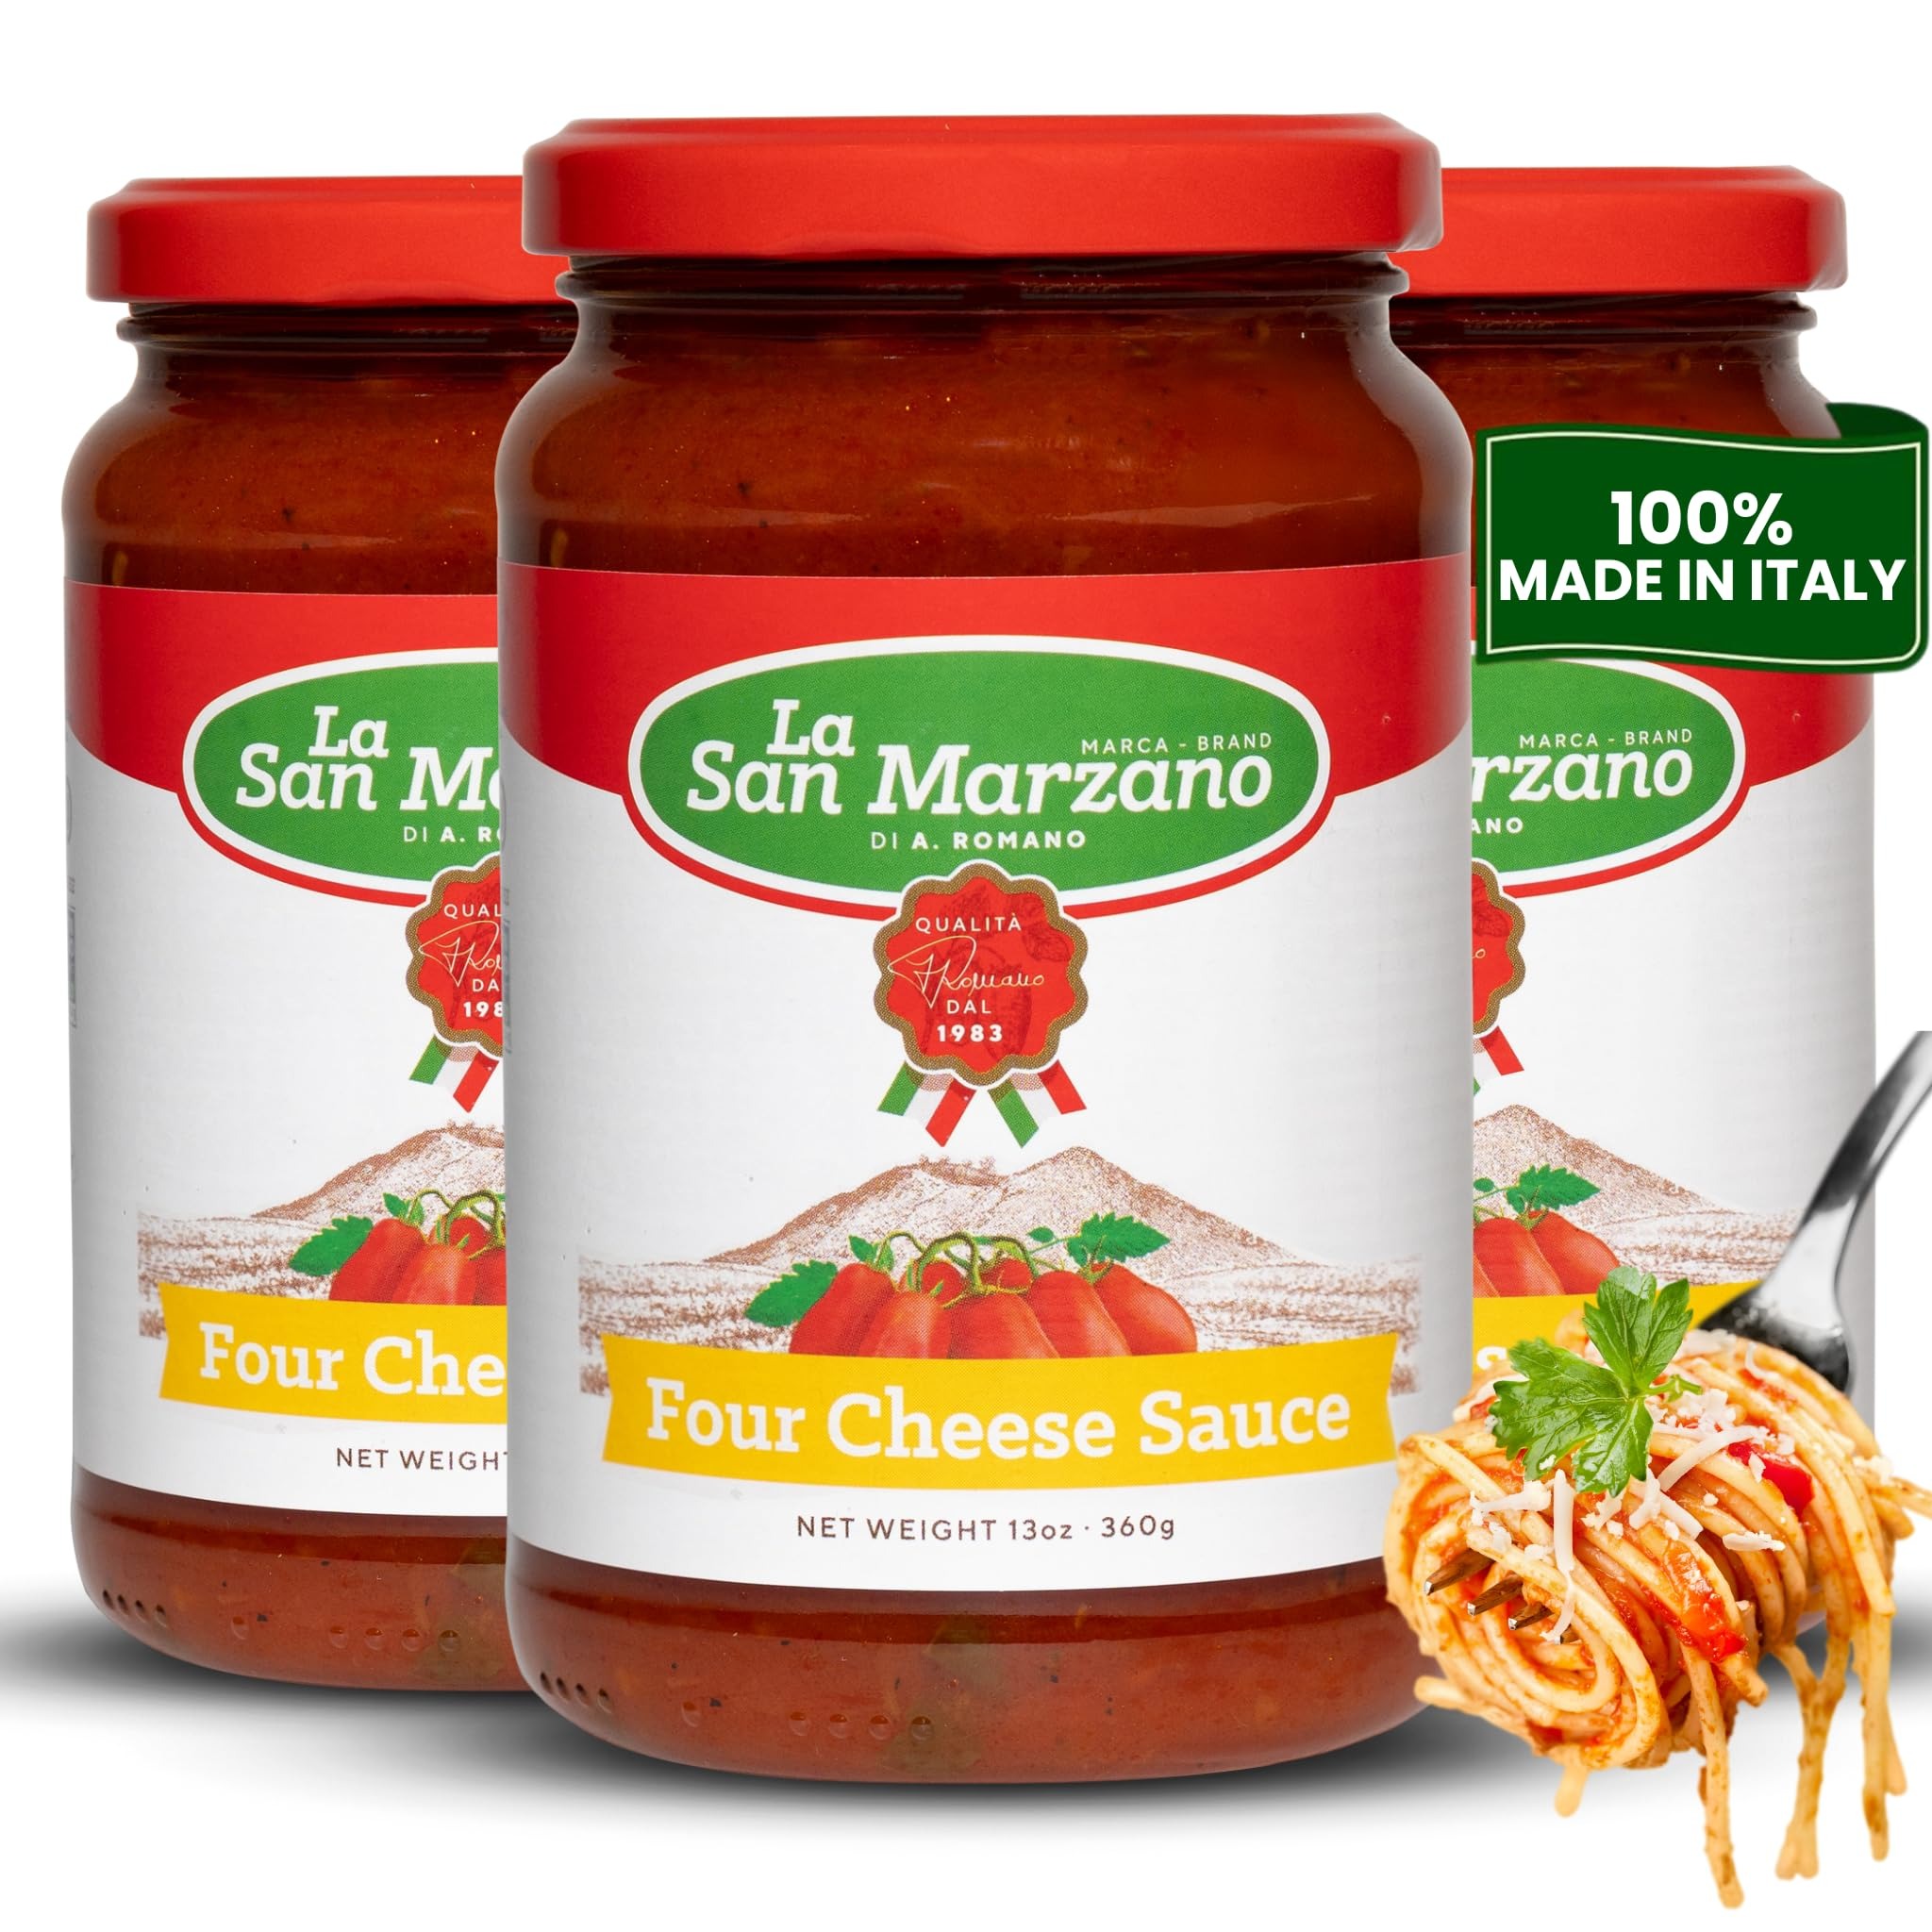
Item Name: La San Marzano Four Cheese Sauce, 13 oz, Pasta Sauce Made in Italy, All Purpose Tomato Premium Quality, All Natural, Non GMO, Gluten Free
Bullet Point 1: FOUR CHEESE SAUCE: CREAMY INDULGENCE: Savor the rich goodness of our Four Cheese Sauce. Made with four DOP Italian cheeses: Parmigiano Reggiano aged over 36 months, Pecorino Romano, Trentingrana, and Asiago. We add a touch of carrot purée to balance the flavors. Perfectly balanced for a creamy, savory flavor that enhances any dish. Indulge in a gourmet experience with pure cheesy perfection, straight from Italy
Bullet Point 2: GRANDMA APPROVED: Fresh 100% Italian tomatoes, just like Grandma used to use. And yes, it's really as good as she said. Because when it comes to Italian cuisine, Grandma knows best.
Bullet Point 3: ONE SAUCE, ENDLESS POSSIBILITIES: Perfect as pizza sauce, pasta sauce, spaghetti sauce, tomato soup. This sauce works miracles in the kitchen. It’s not just a sauce, it’s a culinary superpower!
Bullet Point 4: STRAIGHT FROM ITALY WITH LOVE: Handcrafted in Italy and imported just for you. Because we care about you eating well. Experience authentic Italian flavor without leaving your home.
Bullet Point 5: DIET-FRIENDLY FOR EVERYONE: Made with non-GMO and 100% natural ingredients. Our Cheese Sauce is gluten free. Choose the best for your health and your taste buds.
Product Description: Made with fresh Italian ingredients, La San Marzano's tomato sauces are second to none. Known as the perfect additional to pasta, meat, chicken, or fish La San Marzano's tomato sauces have been bringing families together for traditional home cooked meals since 1972. The variety pack includes 1 jar of Four Cheese sauce, 1 jar of Roasted Garlic sauce, and 1 jar of Vodka sauce. Each made with the freshest, 100% Italian ingredients to bring unparalleled flavor to any dish. Refrigerate after opening.
Value: 13.0
Unit: Fl Oz

Price: 19.9